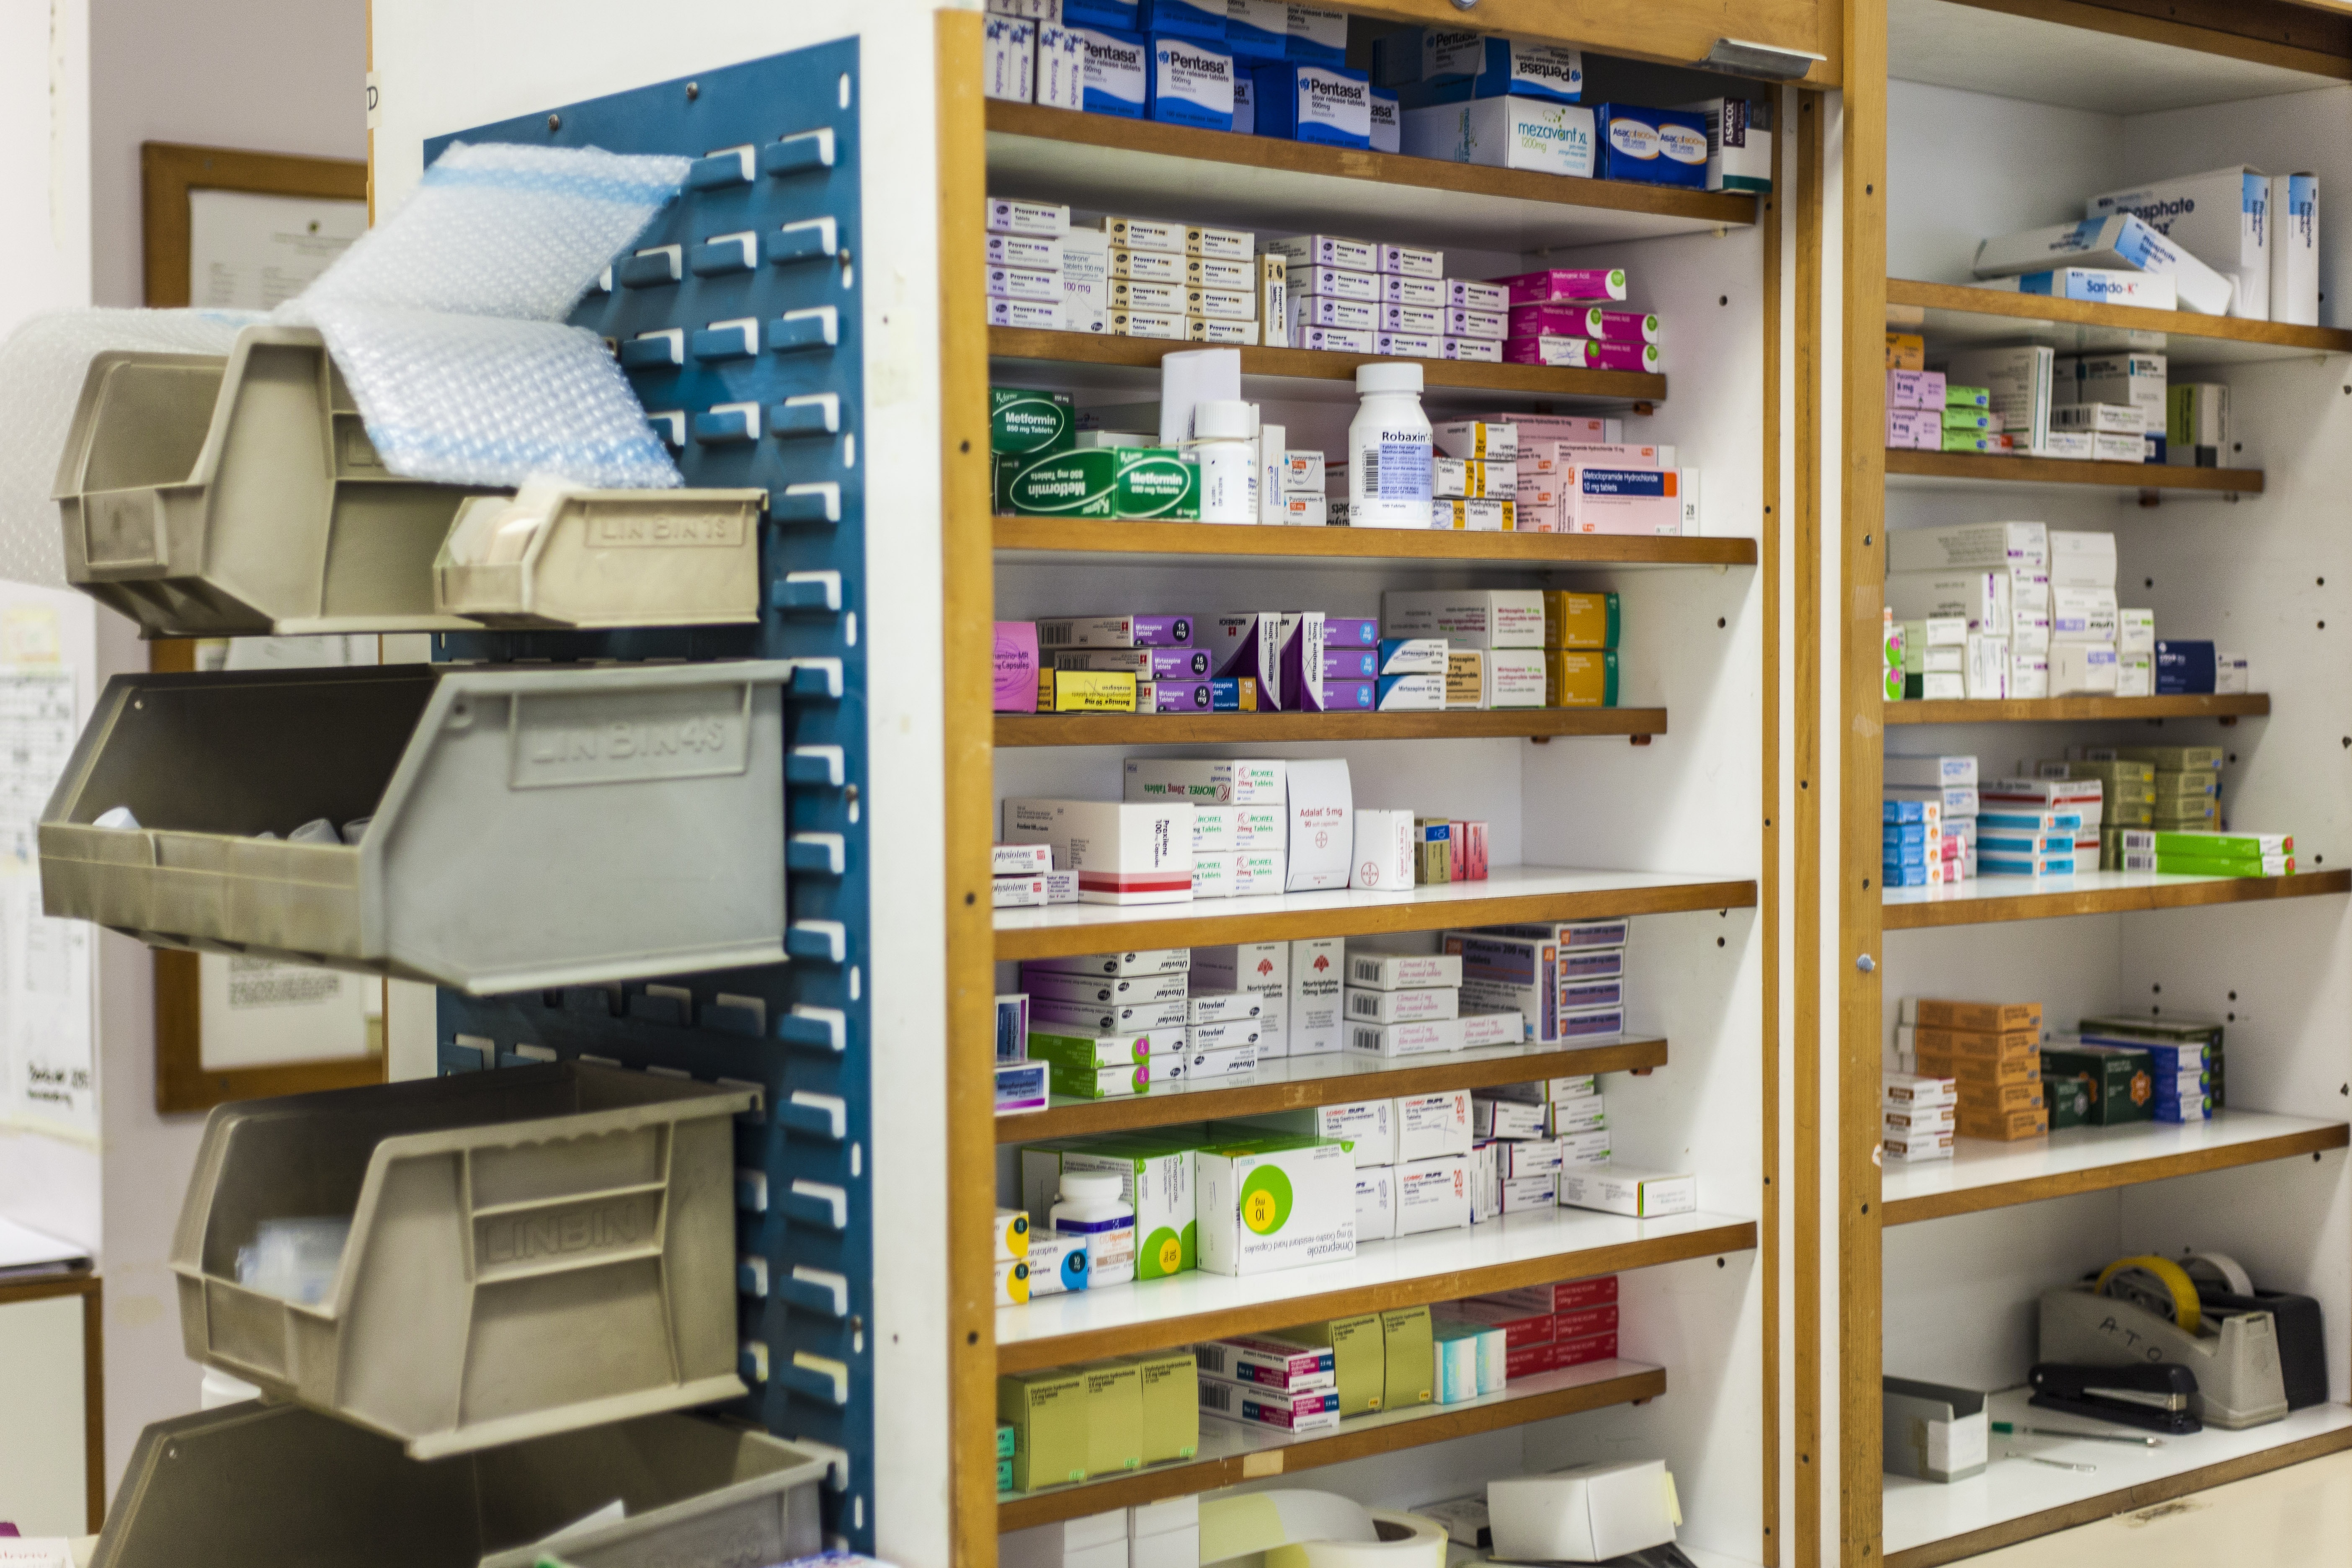
shelf, furniture, room, medicine, pharmacy, retail, medical